UGPS J072227.51−054031.2

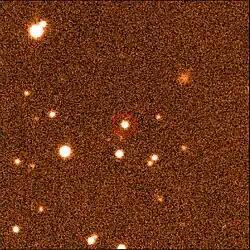
Near-infrared discovery image of UGPS J0722-05

UGPS 0722-05 was discovered by Philip Lucas at the University of Hertfordshire and announced in 2010. The discovery image was taken on 28 November 2006 by the UKIRT Infrared Deep Sky Survey (UKIDSS) with a recovery image confirming the object's proper motion on 2 March 2010.